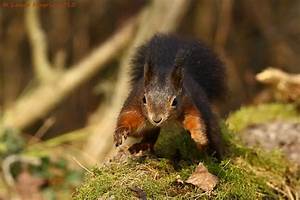
Label: scoiattolo